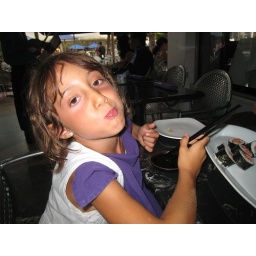
And she loves it (note the number of pieces of sushi in the white plate in the sequence of pics)